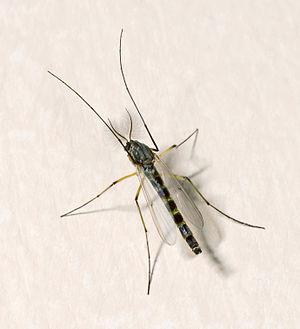
Chironomus plumosus, le chironome plumeux, est une espèce de diptère nématocère de la famille des Chironomidae, de la sous-famille des Chironominae, de la tribu des Chironomini et du genre Chironomus. La larve est connue sous le nom de « ver de vase », très appréciée des pêcheurs à la ligne.
Les Chironomidae forment une famille de diptères nématocères, qui se divise en onze sous-familles, plus de 5 000 espèces décrites dont 700 rien qu'en Amérique du Nord. Les chironomidés représentent une des plus importantes familles de diptères.
Chironomus, est un genre de diptères nématocères de la famille des Chironomidae dont les larves sont connues sous le nom de « vers de vase ».